Sheryl Crow

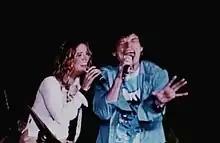
Crow and Mick Jagger on stage during a Rolling Stones concert in 2002

Crow has been involved with the Scleroderma Research Foundation (SRF) since the late 1990s, performing at fund-raisers and befriending Sharon Monsky. In 2002, as a result of her friend Kent Sexton dying from scleroderma, she interrupted work on her new album "C'mon, C'mon" to record the traditional hymn "Be Still, My Soul", to be played at his funeral. In November of that year it was released as a single, with the proceeds going to SRF.